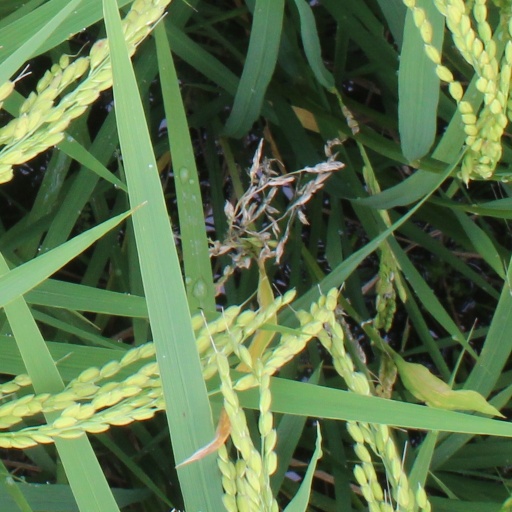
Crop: rice